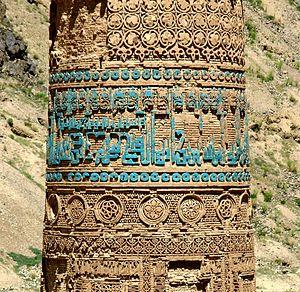
Cet article traite de la culture afghane.